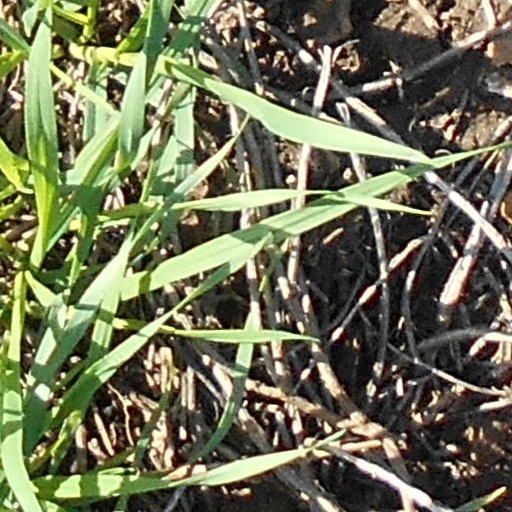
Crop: wheat